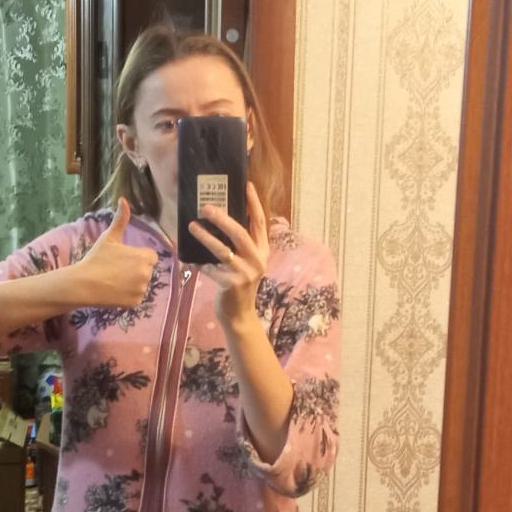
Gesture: no_gesture